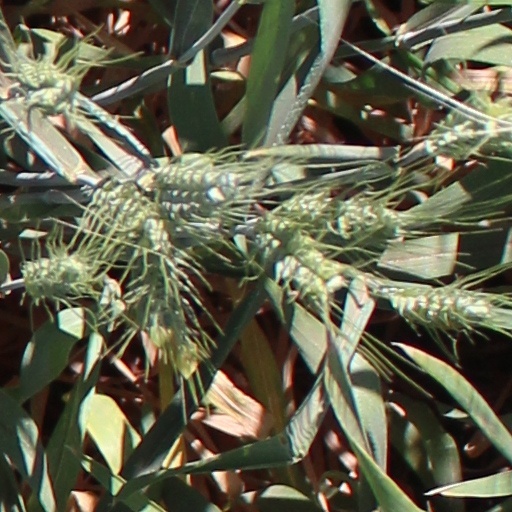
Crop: wheat